Charles Bidwill

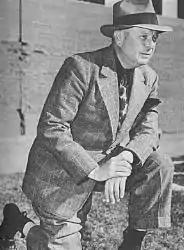

Charles W. "Charley" Bidwill Sr. (September 16, 1895 – April 19, 1947) was an American businessman. He was the owner of the Chicago Cardinals of the National Football League (NFL). He owned the team for 14 seasons, the NFL campaigns running from 1933 through 1946. Bidwill was inducted into the Pro Football Hall of Fame in 1967.